Israel Council on Foreign Relations

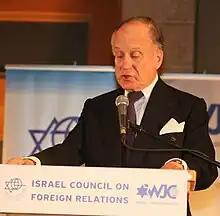
WJC President Ronald S. Lauder speaking at ICFR event "The Middle East Vortex: Views from Washington, Moscow and Berlin"

According to the ICFR's website, "The Council is an independent, multidisciplinary institution, established on the model of the New York Council on Foreign Relations and the British Chatham House. The Council aspires to stimulate public awareness of world events and insightful discussion of foreign policy issues, particularly regarding Israel and the Middle East. As such, it accommodates a broad range of viewpoints."